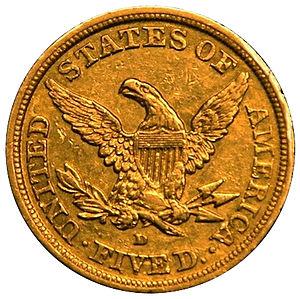
Le différent, terme employé en numismatique, est une marque d'atelier ou de graveur représentée par une lettre ou un symbole. C'est aussi le nom donné à la signature du graveur et du graveur général qui est responsable de l'atelier de frappe quand il est représenté par un symbole. Les différents étaient au Moyen Âge une protection contre la fausse monnaie grâce à leur finesse et leur petite taille.
La Monnaie de Dahlonega est une ancienne succursale de la Monnaie des États-Unis construite pendant la ruée vers l'or de Géorgie pour aider les mineurs à faire analyser et à extraire leur or sans avoir à se rendre à la Monnaie de Philadelphie. Elle était située à Dahlonega, dans le comté de Lumpkin, en Géorgie. Les pièces y produites portent le différent « D ». Cette marque est utilisée aujourd'hui par la Monnaie de Denver, qui a ouvert ses portes de nombreuses années après la fermeture de celle de Dahlonega. Toutes les pièces de la Monnaie de Dahlonega sont en or, dans les dénominations d'un dollar, d'un quarter eagle, de trois dollars et d'un half eagle, et portent des dates comprises entre 1838 et 1861.